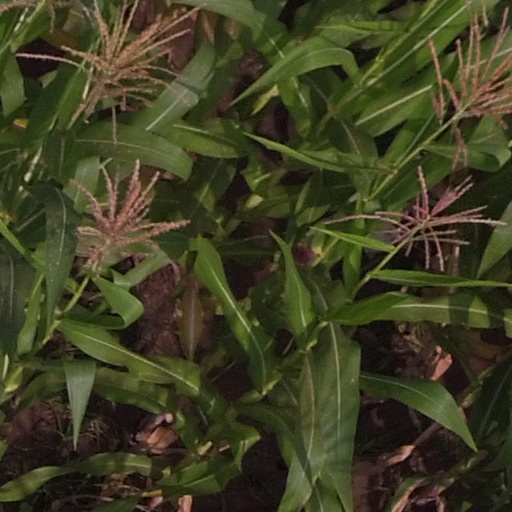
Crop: maize; corn